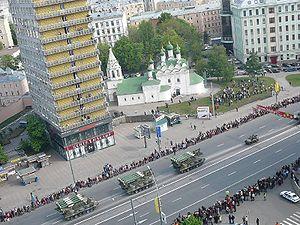
La nouvelle rue Arbat est l'une des plus grandes artères de Moscou, capitale de la Russie. La désignation de « Nouvel Arbat » la différencie de la célèbre vieille rue Arbat située un peu plus au sud.